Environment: real
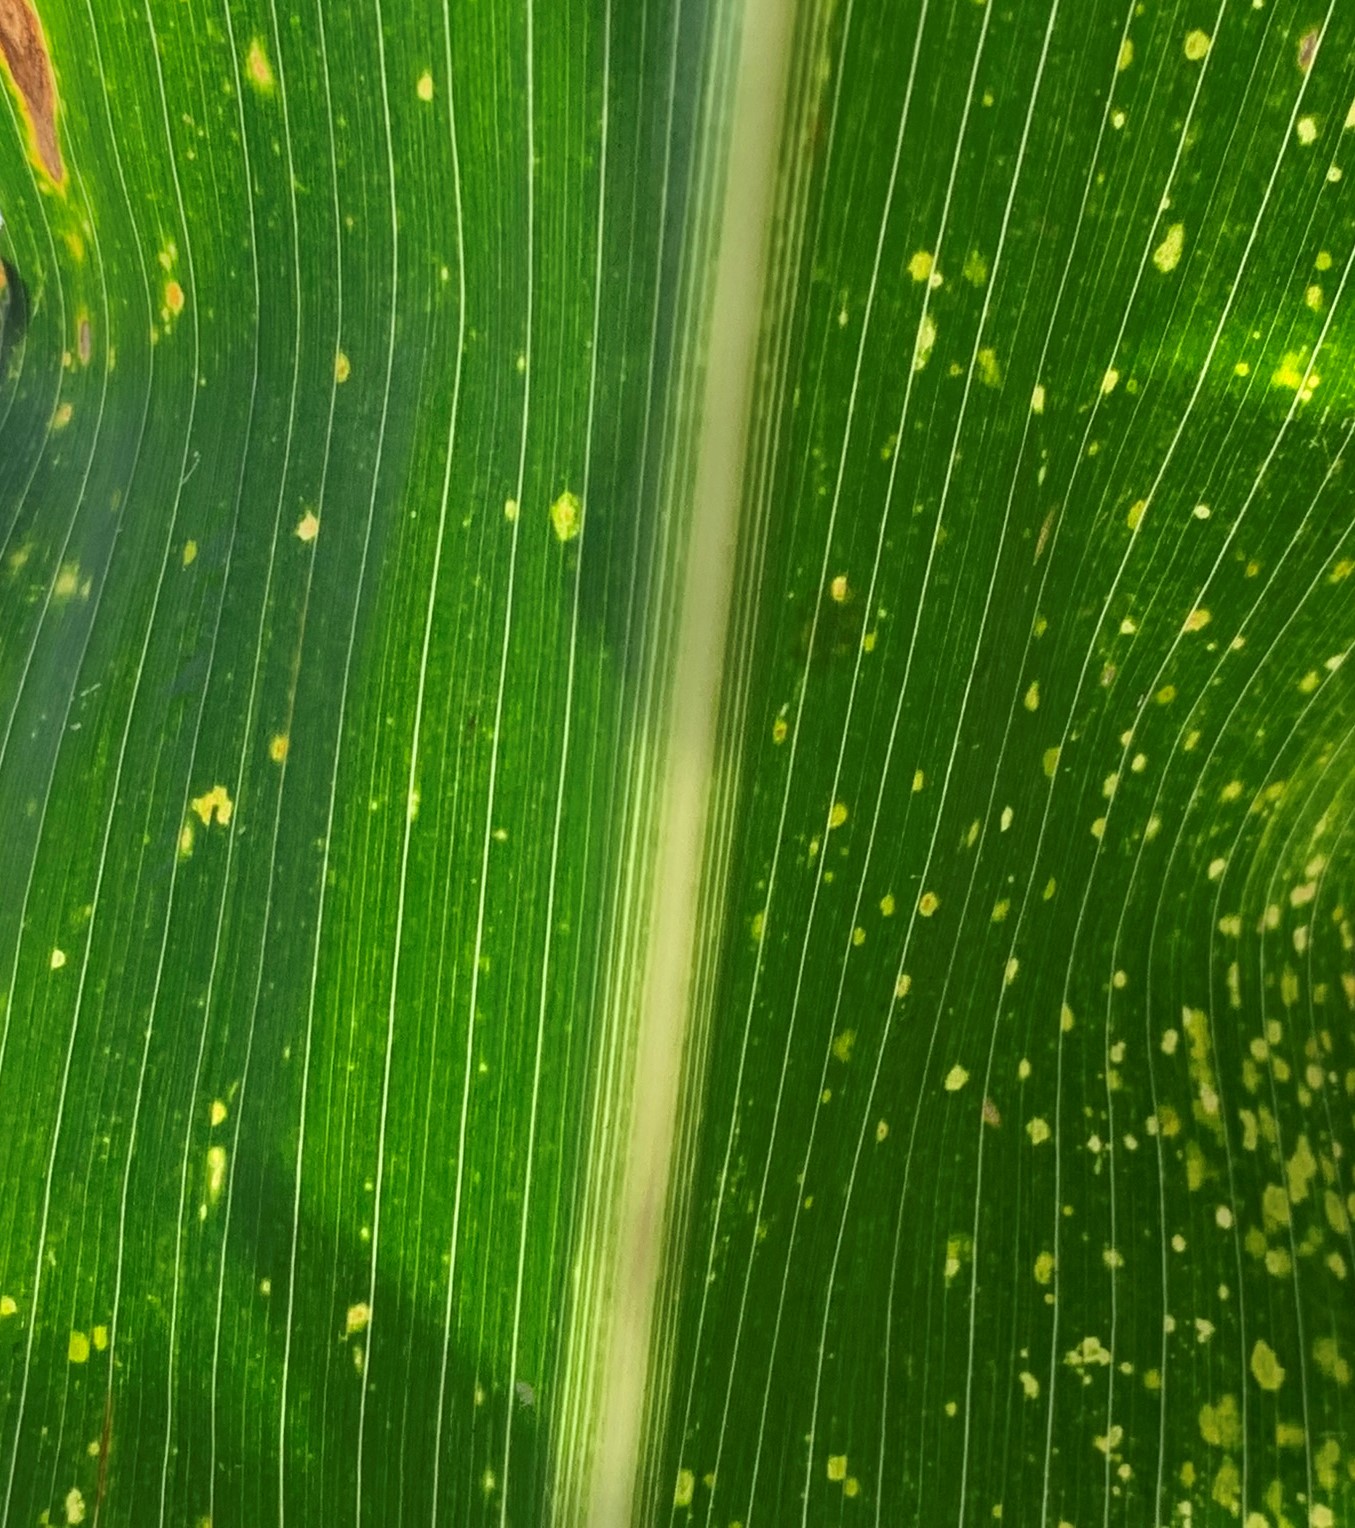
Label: lethal_necrosis